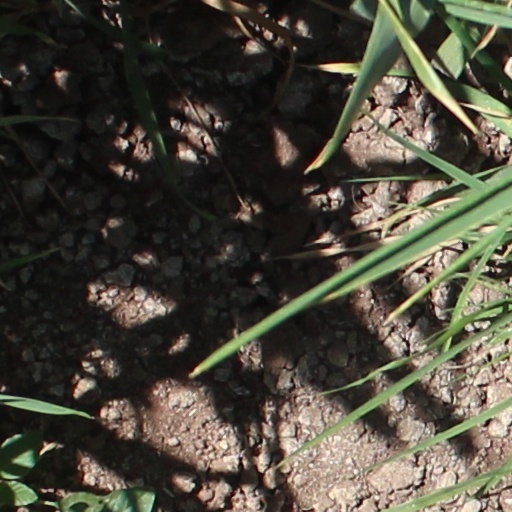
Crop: wheat